Milford Haven Waterway SSSI

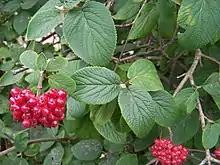
Wayfaring tree ("Viburnum lantana")

The various habitats within the Haven support a rich assemblage of flowering plants. The site supports some of the largest populations in Pembrokeshire of species that have seen a marked decline at the national level over recent years. These populations include dwarf eelgrass ("Zostera noltei"), marsh pea (Lathyrus palustris), spurge-laurel ("Daphne laureola") and wayfaring tree (Viburnum lantana). Other nationally rare or scarce flowering plants include rock sea-lavender (Limonium procerum spp. cambrense), musk stork's-bill ("Erodium moschatum"), marsh mallow ("Althaea officinalis") and chamomile ("Chamaemelum nobile"). The coastal slopes throughout the Haven support a rich assemblage of mosses and liverworts. The nationally rare moss "Tortula cuneifolia" is another species that has undergone a significant decline in Britain in recent years, has been recorded within the site. Nationally scarce lower plants include the mosses "Bryum torquescens" and "Weissia perssonii" along with the liverwort "Cololejeunea minutissima".